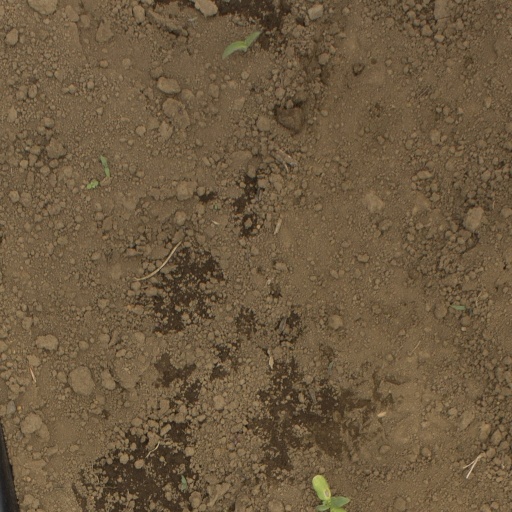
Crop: Jerusalem artichoke